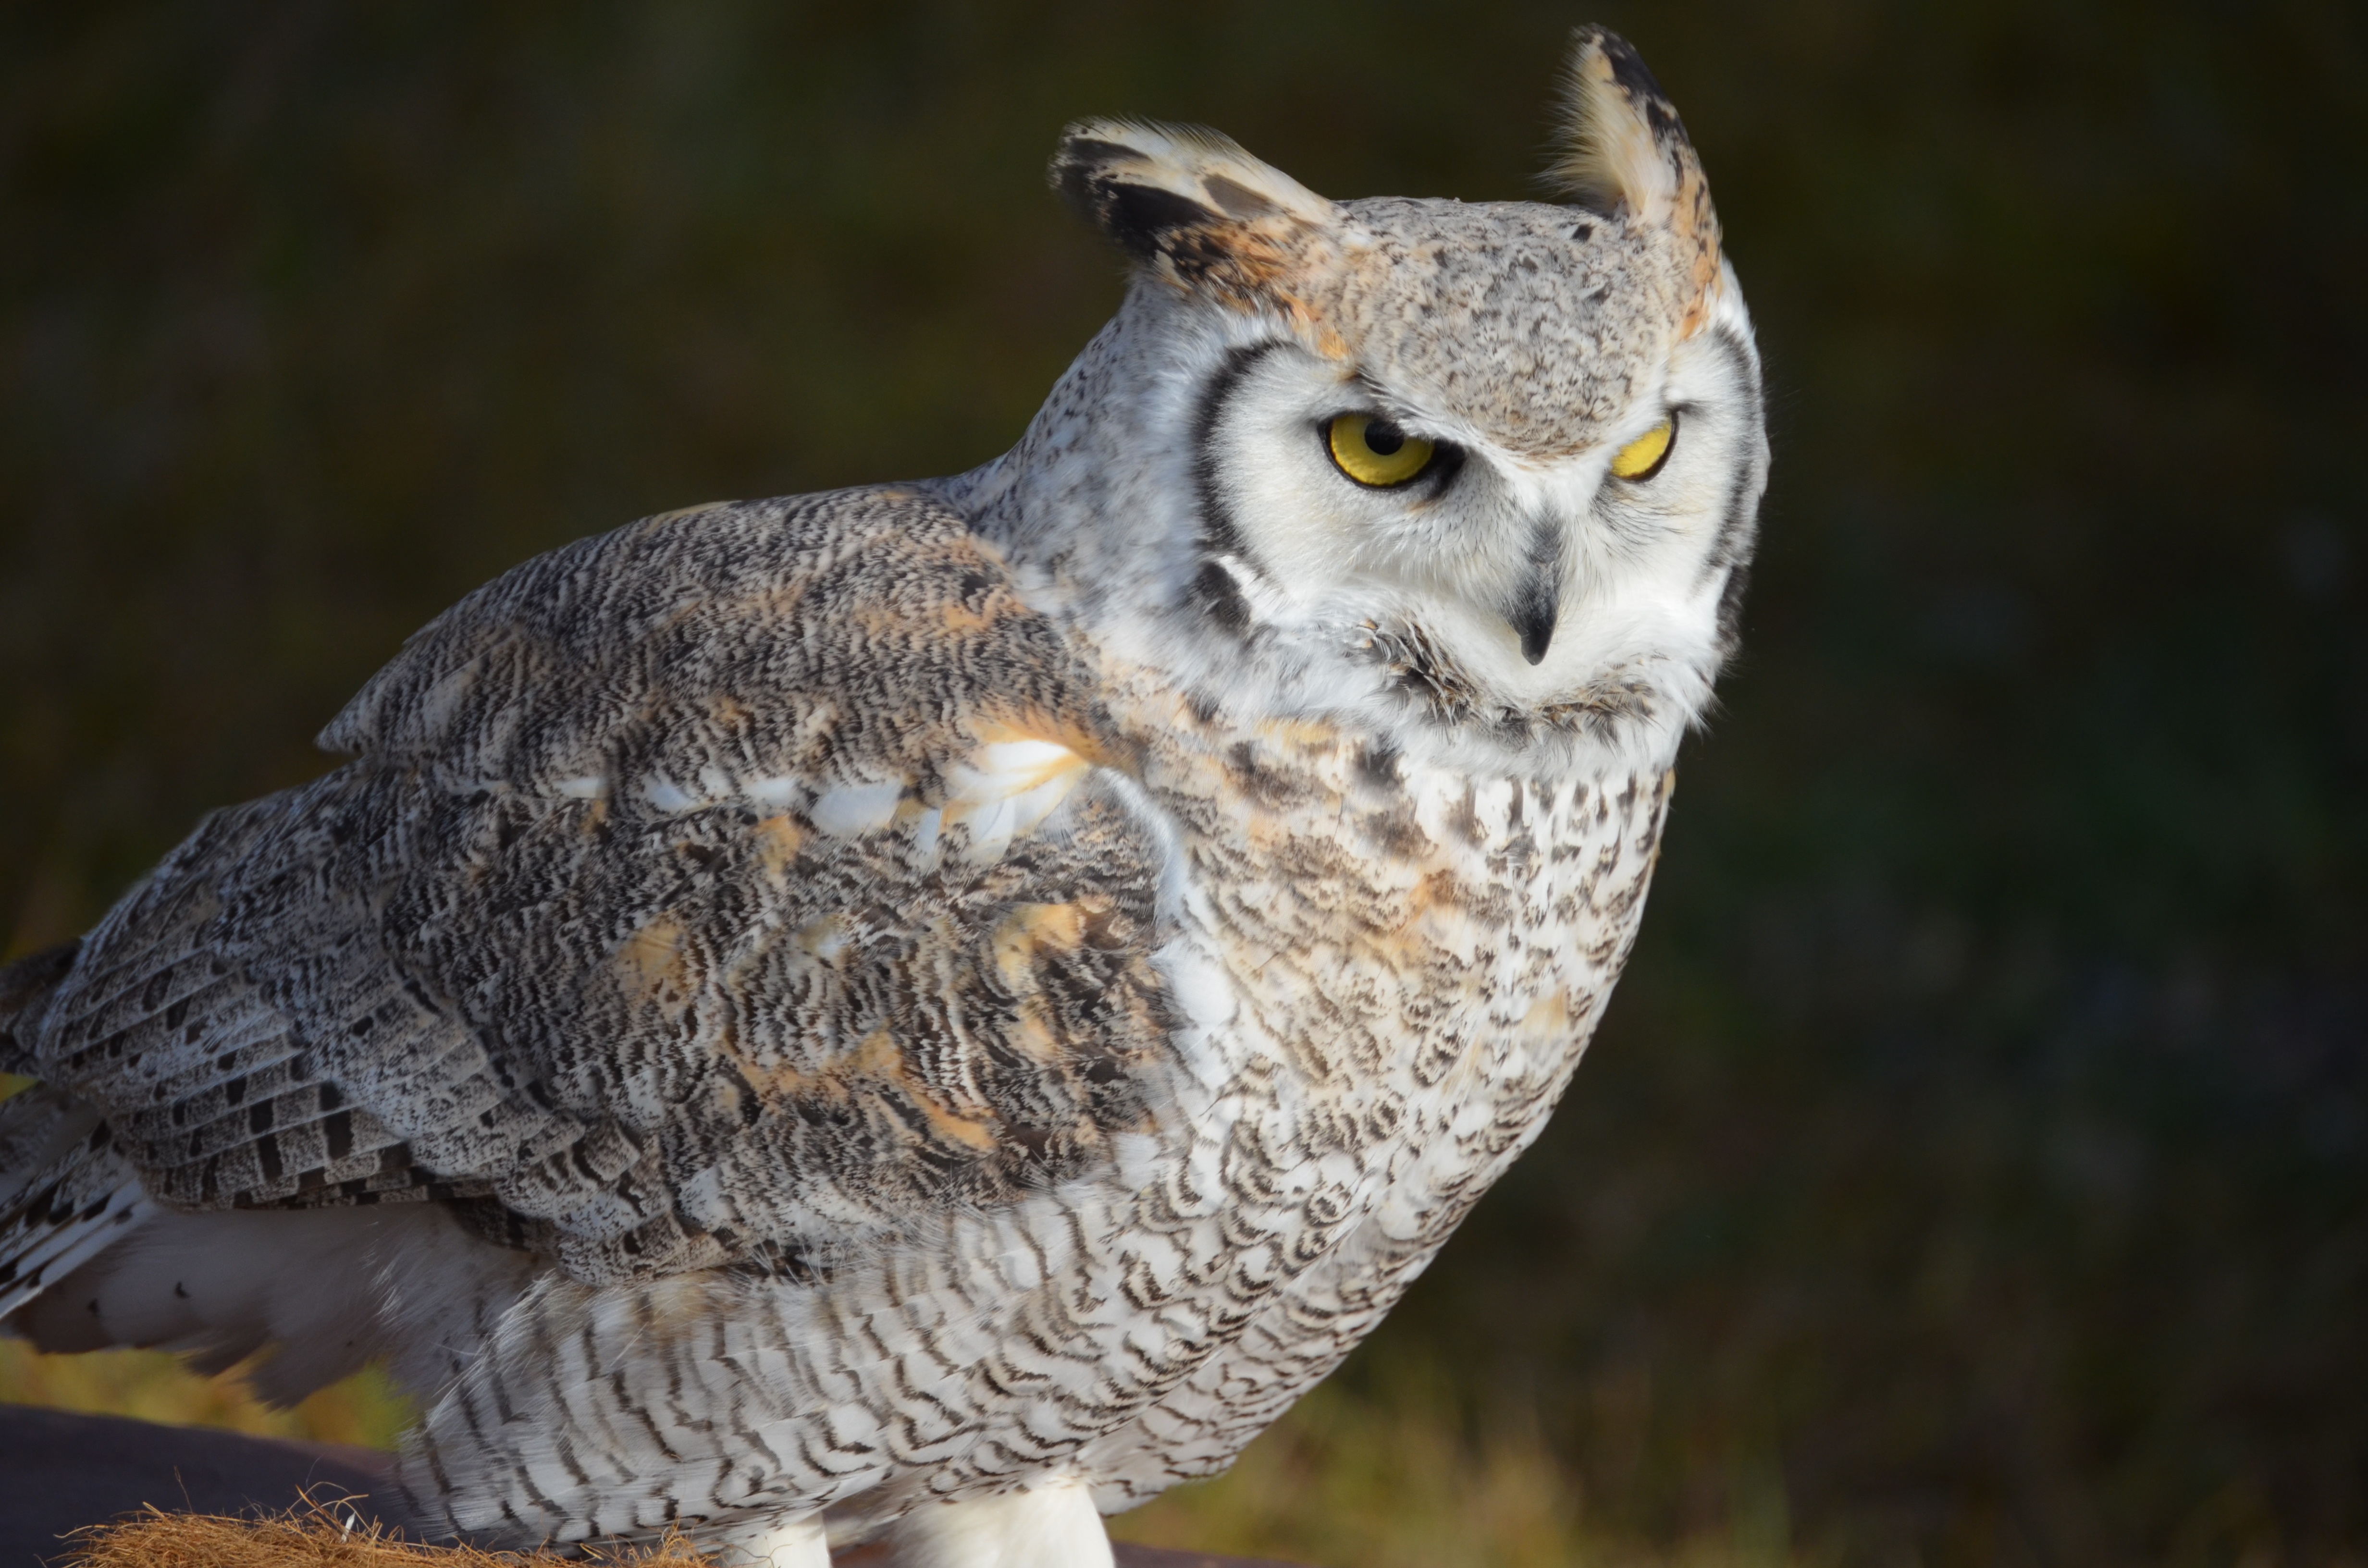
nature, bird, white, wildlife, beak, owl, feather, fauna, raptor, bird of prey, snowy owl, close up, vertebrate, beautiful, falcon, wildlife photography, eagle owl, animal recording